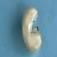
Maize quality: Bad